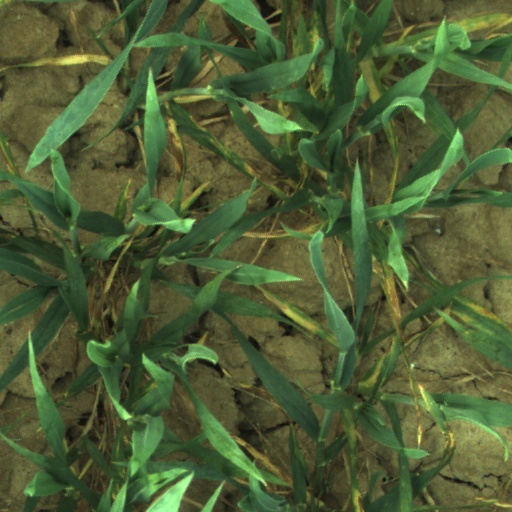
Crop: wheat